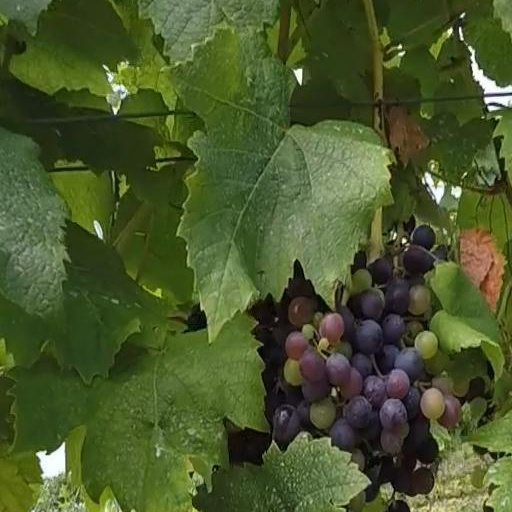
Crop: grape